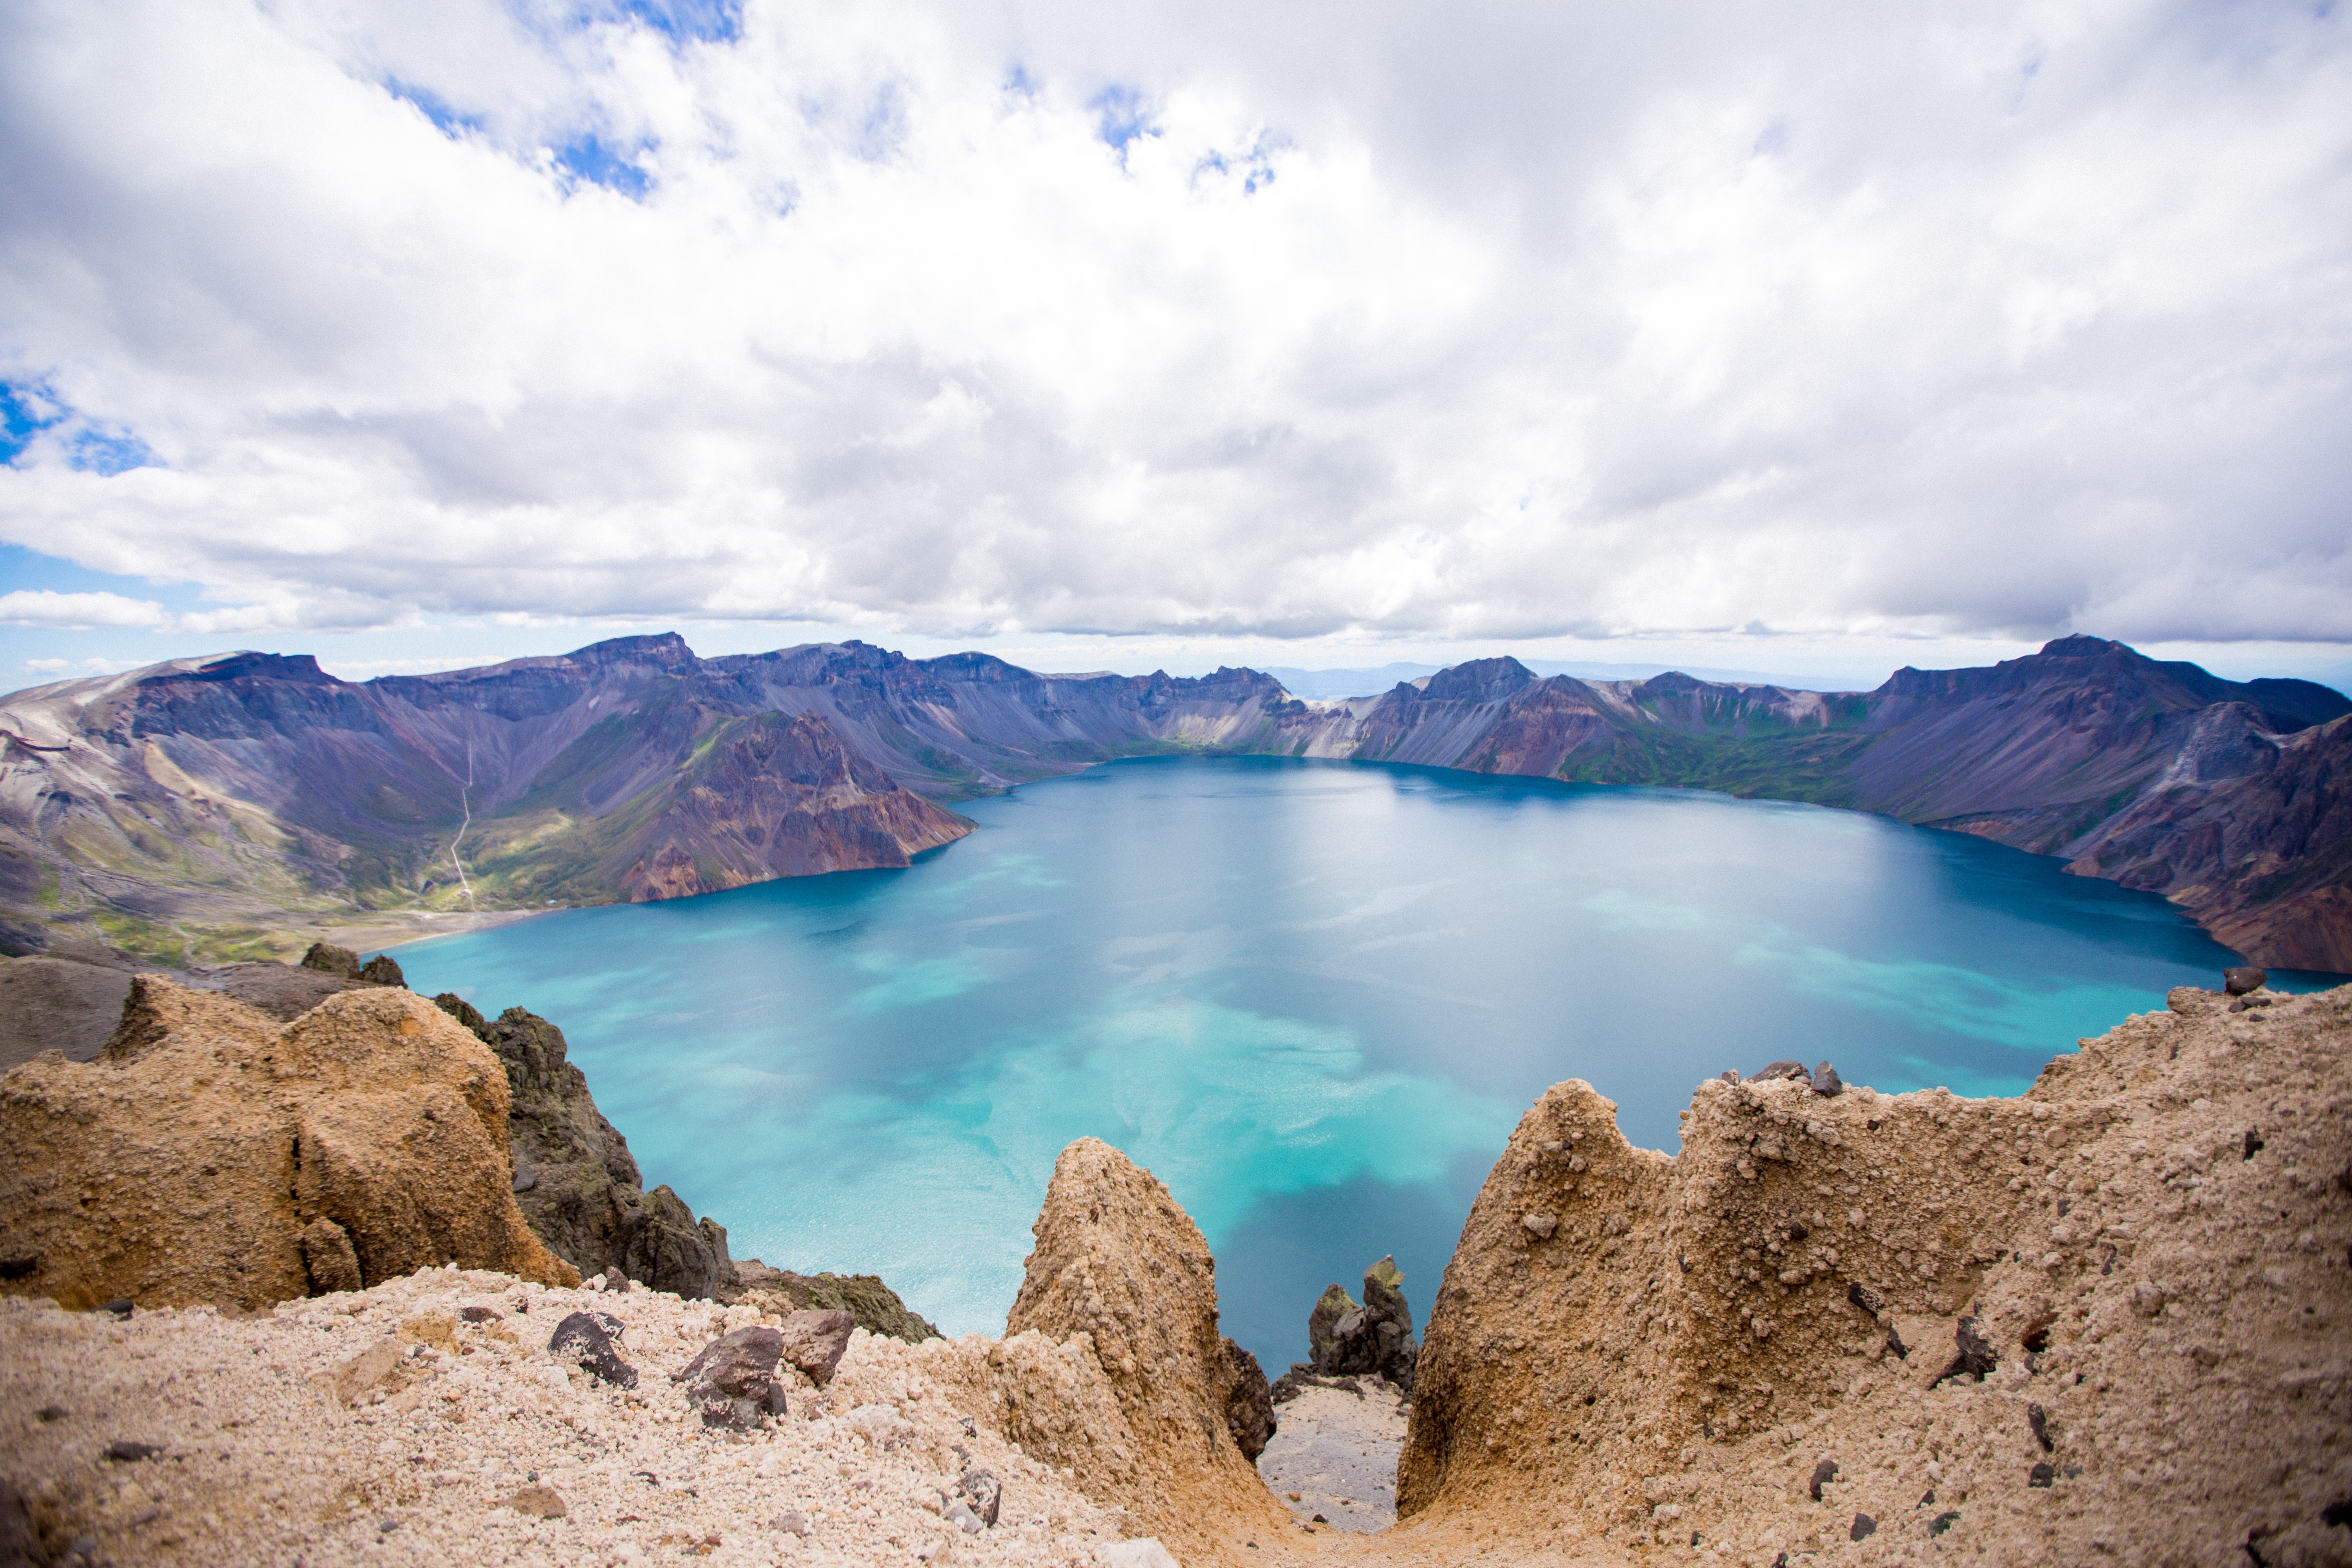
landscape, water, rock, mountain, cloud, sky, lake, mountain range, formation, cliff, fjord, reservoir, tourism, highland, terrain, national park, ridge, blue sky, geology, fell, loch, elevation, crater lake, white cloud, tarn, glacial lake, tianchi, changbai mountain, the crater, mount scenery